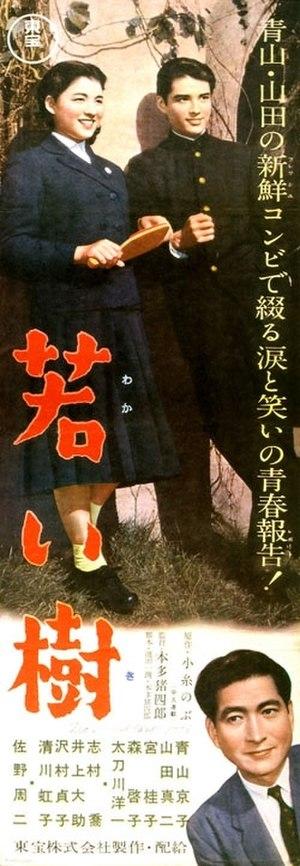
Kyōko Aoyama, née le 23 novembre 1935 à Tokyo et morte le 12 janvier 2020 dans la même ville, est une actrice japonaise.